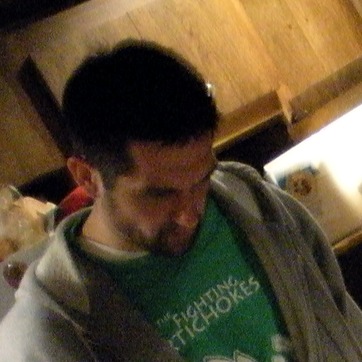
Material: skin